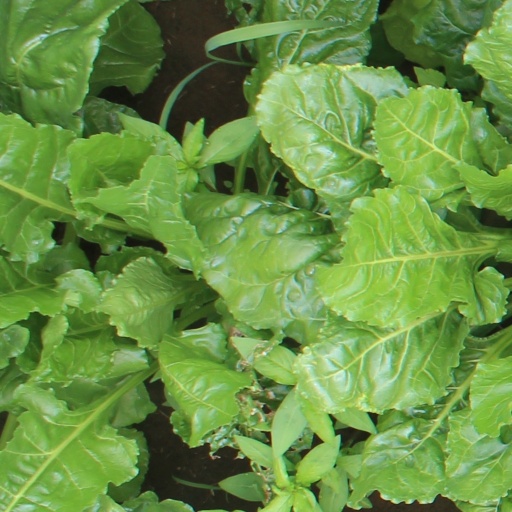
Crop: sugar beet